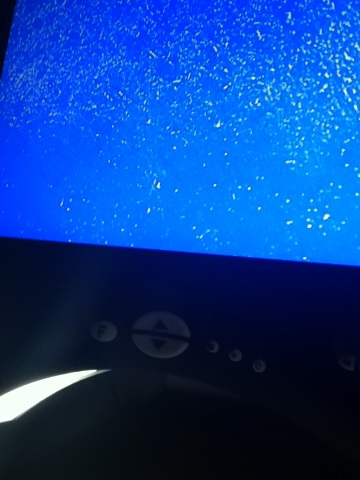Question: What comment do you see in this picture?
Answer: unanswerable